Bus rapid transit

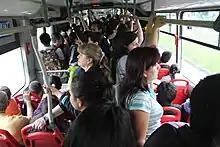
TransMilenio vehicles carry up to 270 people.

Groups of criteria form the BRT Standard 2016, which is updated by the Technical Committee of the BRT Standard.